Royal Military Academy Sandhurst

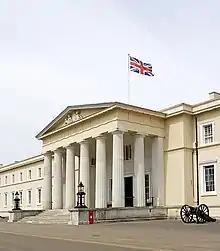
Old College buildings

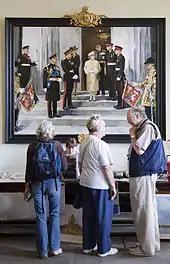
A RMAS community open day

The Royal Military Academy Sandhurst was formed on the site of the former Royal Military College (founded in 1801 for the training of officers for arms other than the Royal Artillery and Royal Engineers) in 1947 when it amalgamated with the Royal Military Academy in Woolwich (founded in 1741 for the training of officers for the Royal Artillery and Royal Engineers).